Stigmella insignis

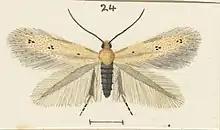
Illustration of male "S. insignis" by George Hudson.

The female is visually similar to the male with the exception of their antenna which have 28 segments. "S. insignis" is larger than the similar species "S. oriastra" and lacks the orange forewing scales of "S. laqueorum".